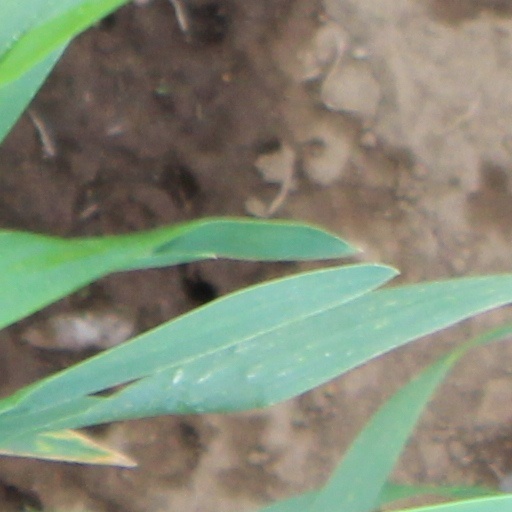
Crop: wheat